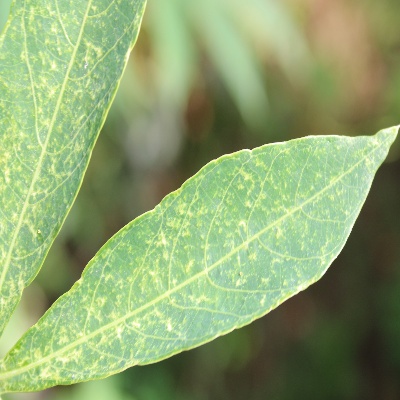
Crop: Cassava
Condition: green mite